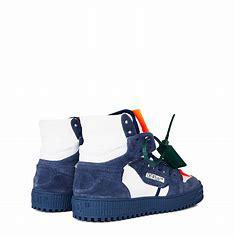
Brand: Off-White
Model: Court 3